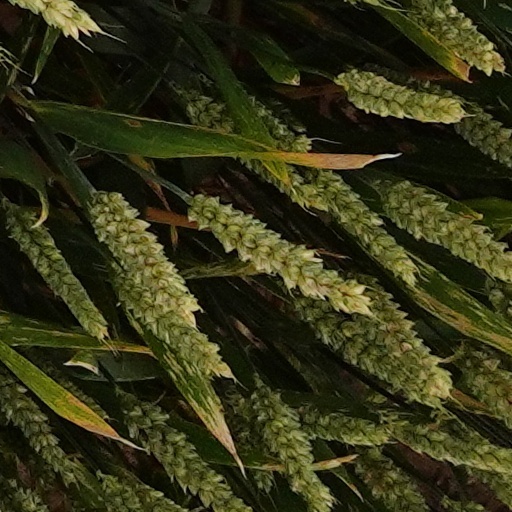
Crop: wheat